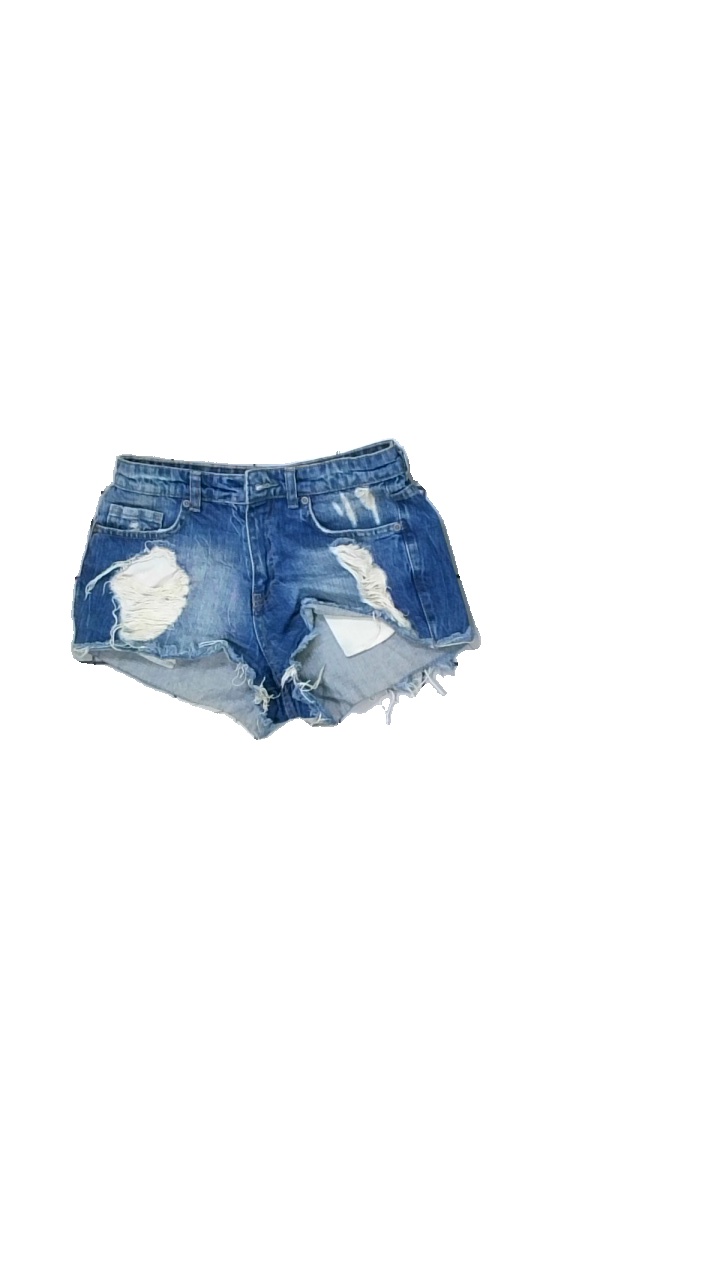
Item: Shorts (Ladies)
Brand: Nly Trend
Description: jeans shorts
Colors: Blue
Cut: Regular
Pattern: Other
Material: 100% bomull
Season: Summer
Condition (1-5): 4
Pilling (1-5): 4
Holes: Major
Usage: Reuse
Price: <50